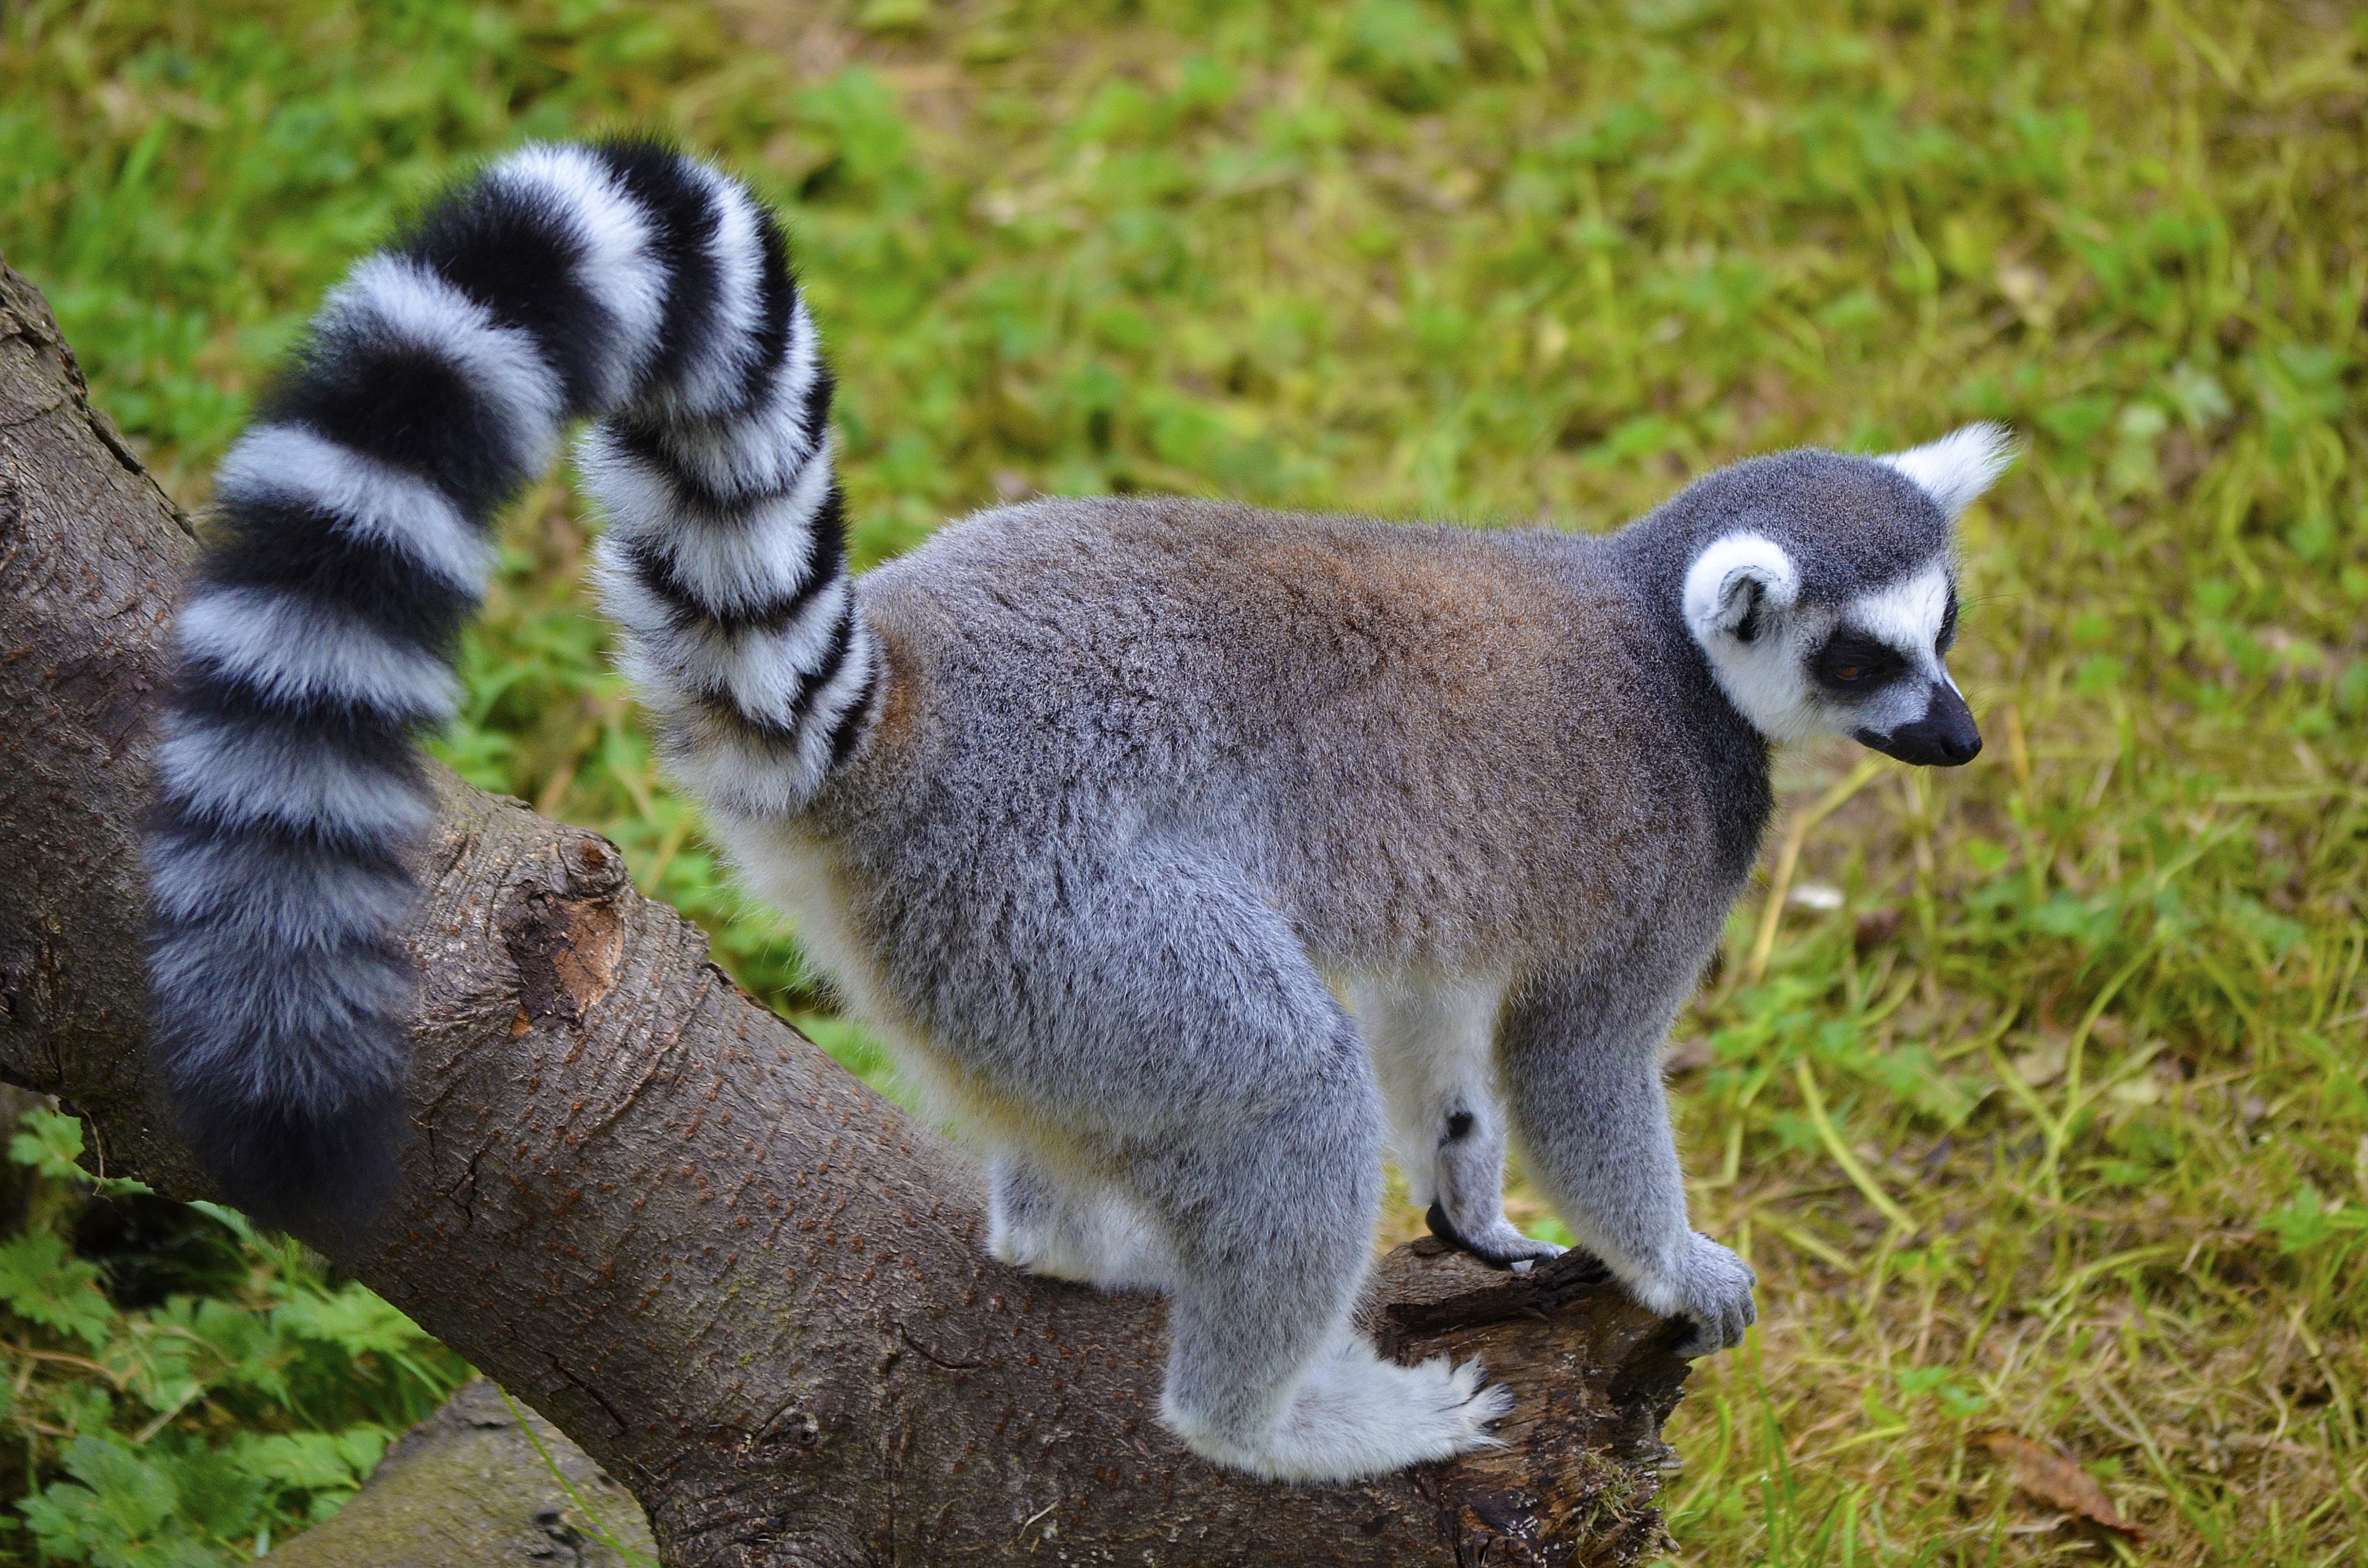
animal, cute, wildlife, zoo, mammal, fauna, primate, madagascar, vertebrate, lemur, ring tailed, aljonushka1